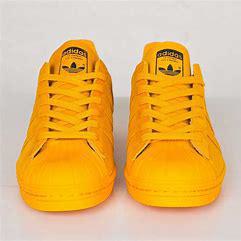
Brand: Adidas
Model: Superstar 80S